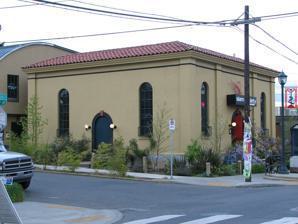
Building: Northwestern Electric Company – Alberta Substation
Country: United States of America
Year built: 1931
Historic building in Portland, Oregon, U.S. United States historic place Northwestern Electric Company--Alberta Substation U.S. National Register of Historic Places The building's exterior in 2008 Show map of Portland, Oregon Show map of Oregon Show map of the United States Location 2701-2717 NE Alberta St., Portland, Oregon Coordinates 45°33′33″N 122°38′11″W / 45.55917°N 122.63639°W / 45.55917; -122.63639 Area less than one acre Built 1931 ( 1931 ) Built by Hansen Construction Company Architect Harry Hills Architectural style Late 19th And 20th Century Revivals, Mediterranean revival NRHP reference No. 98000207 Added to NRHP March 5, 1998 The Northwestern Electric Company – Alberta Substation , or simply Alberta Substation , is an historic building on the National Register of Historic Places in northeast Portland, Oregon 's Concordia neighborhood, United States. The building houses Bar Cala , as of 2022. See also National Register of Historic Places listings in Northeast Portland, Oregon References